2012 UCI Road World Championships

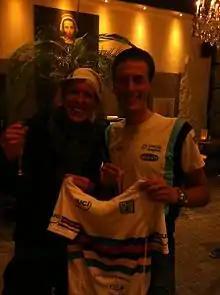
Ellen van Dijk and Niki Terpstra celebrating their World Team Time Trial title

Circuit = west on Rijksweg in Vilt, continuing through Berg en Terblijt onto Bergerstraat, turning left grazing Maastricht on the east by going south on Molenweg, then turning left and continuing east on Bemelerweg, continuing onto Oude Akerstraat and Bemelerberg through Bemelen, continuing onto Gasthuis, turning left and continuing northeast On Smitserweg, which turns into Bemelerweg grazing Sibbe on the west and into Daalhemerweg curving to north all the way into Valkenburg aan de Geul, at the end turning left onto Cauberg, back to Vilt.